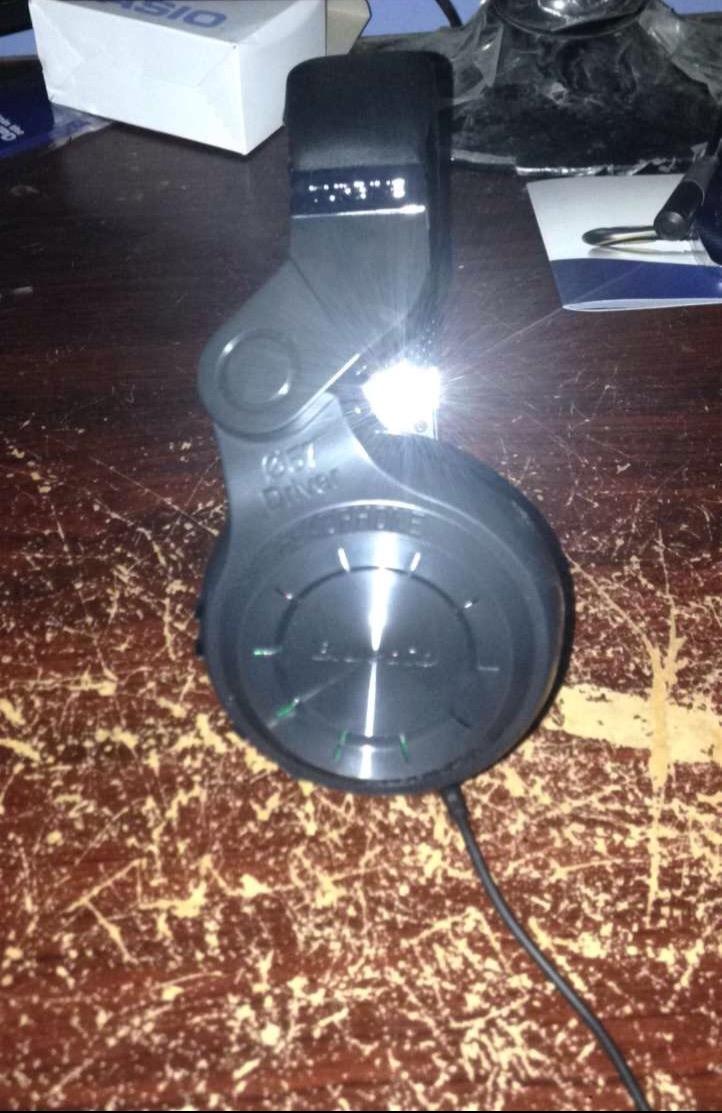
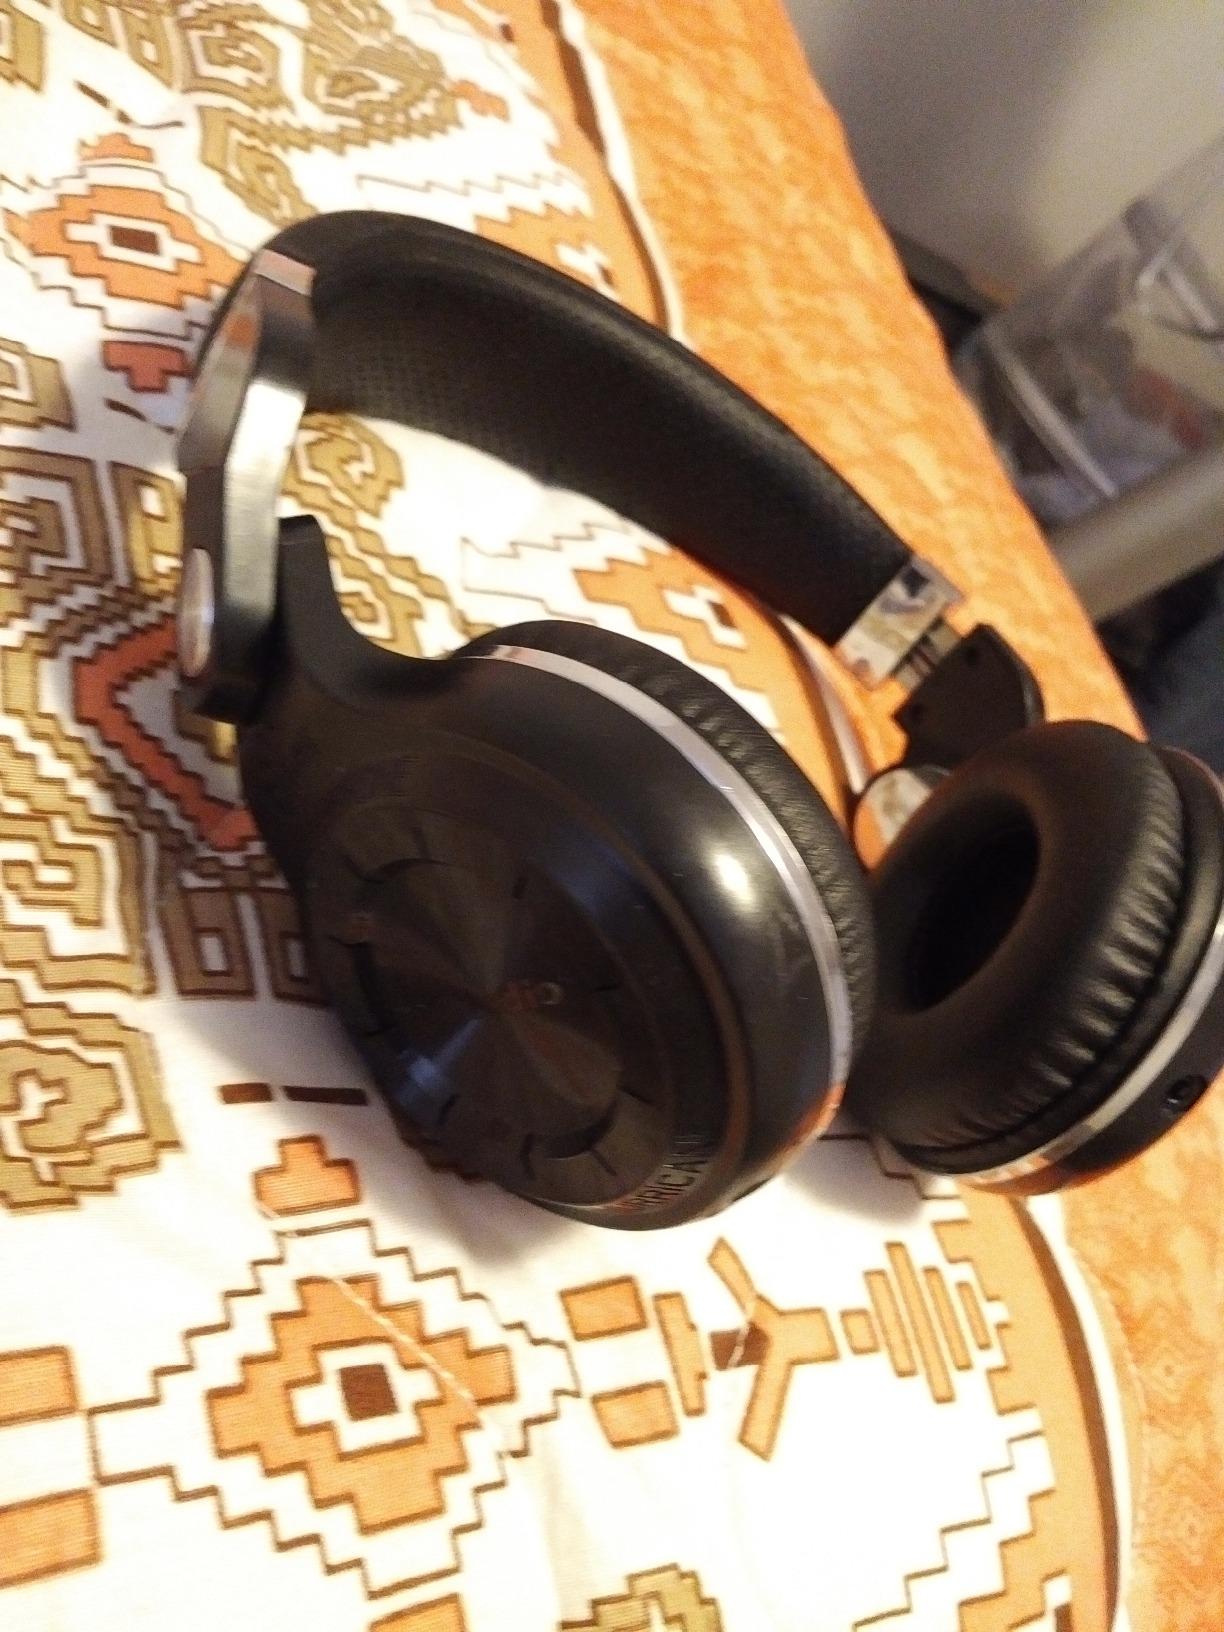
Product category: headphones
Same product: yes